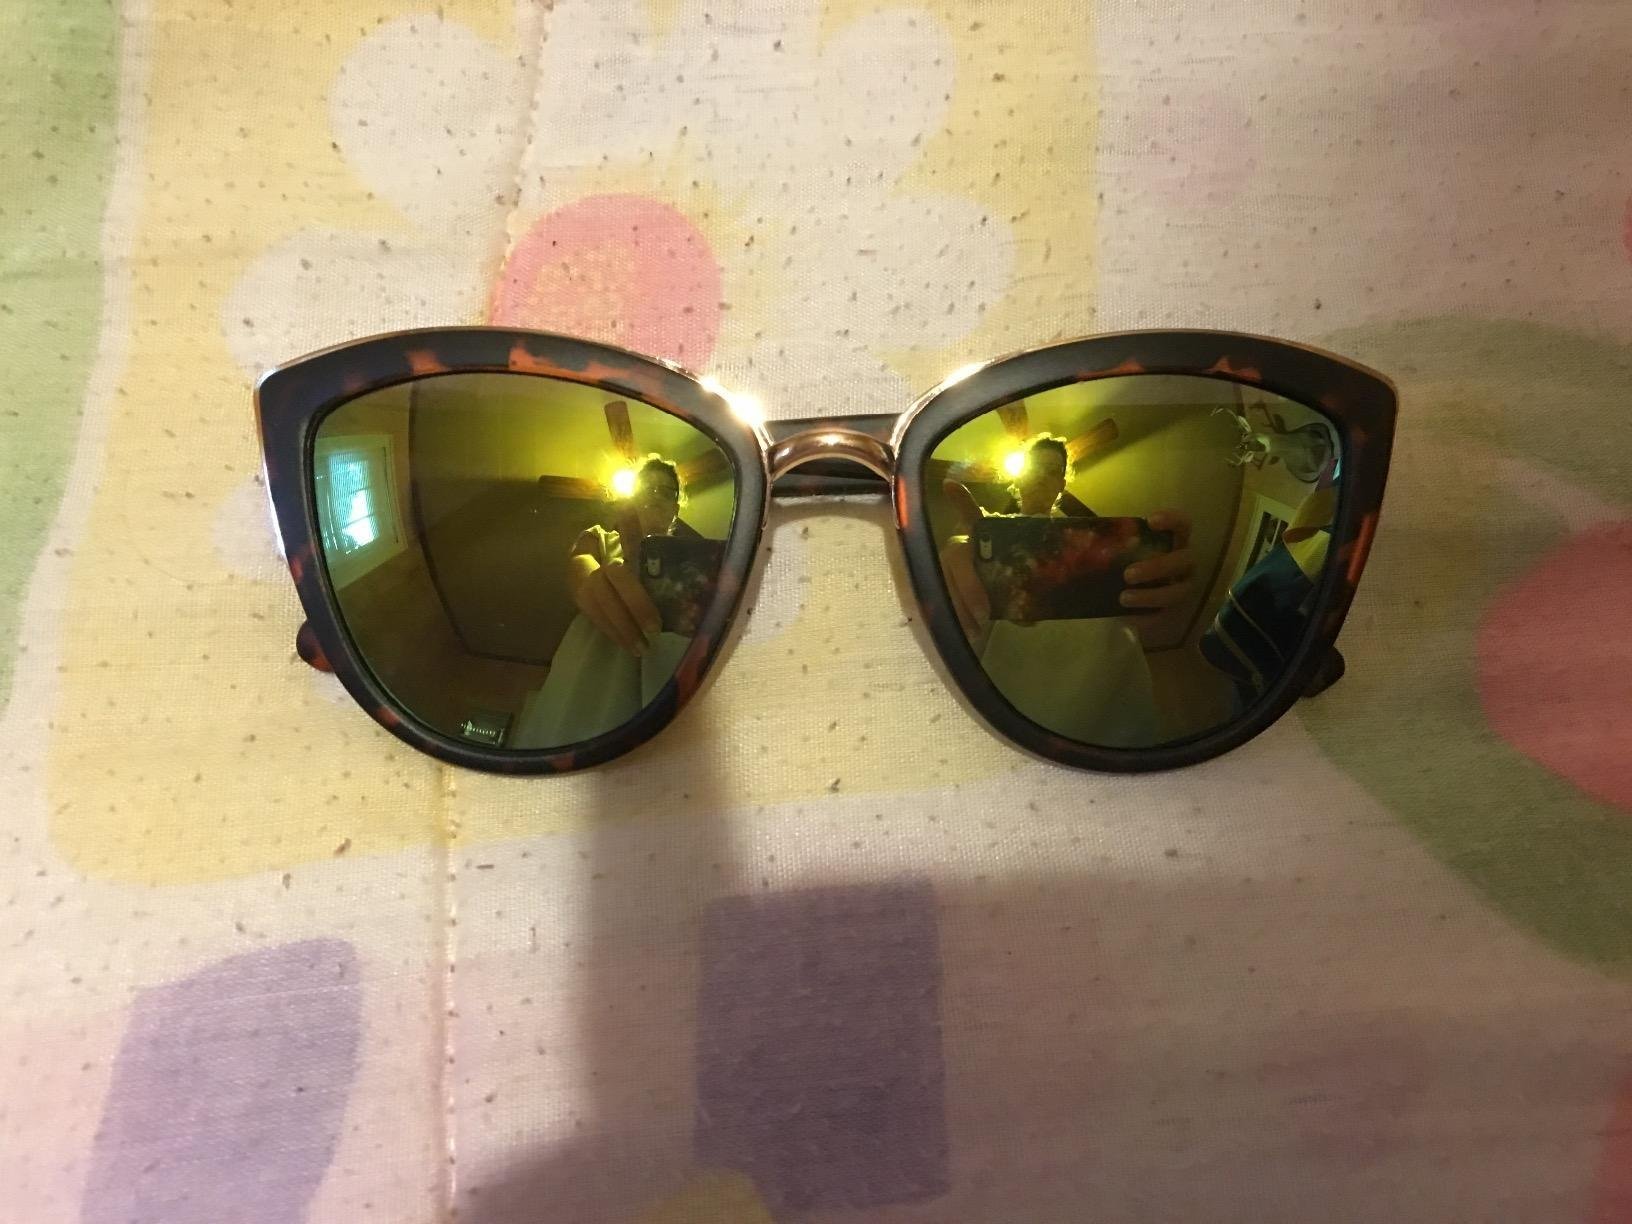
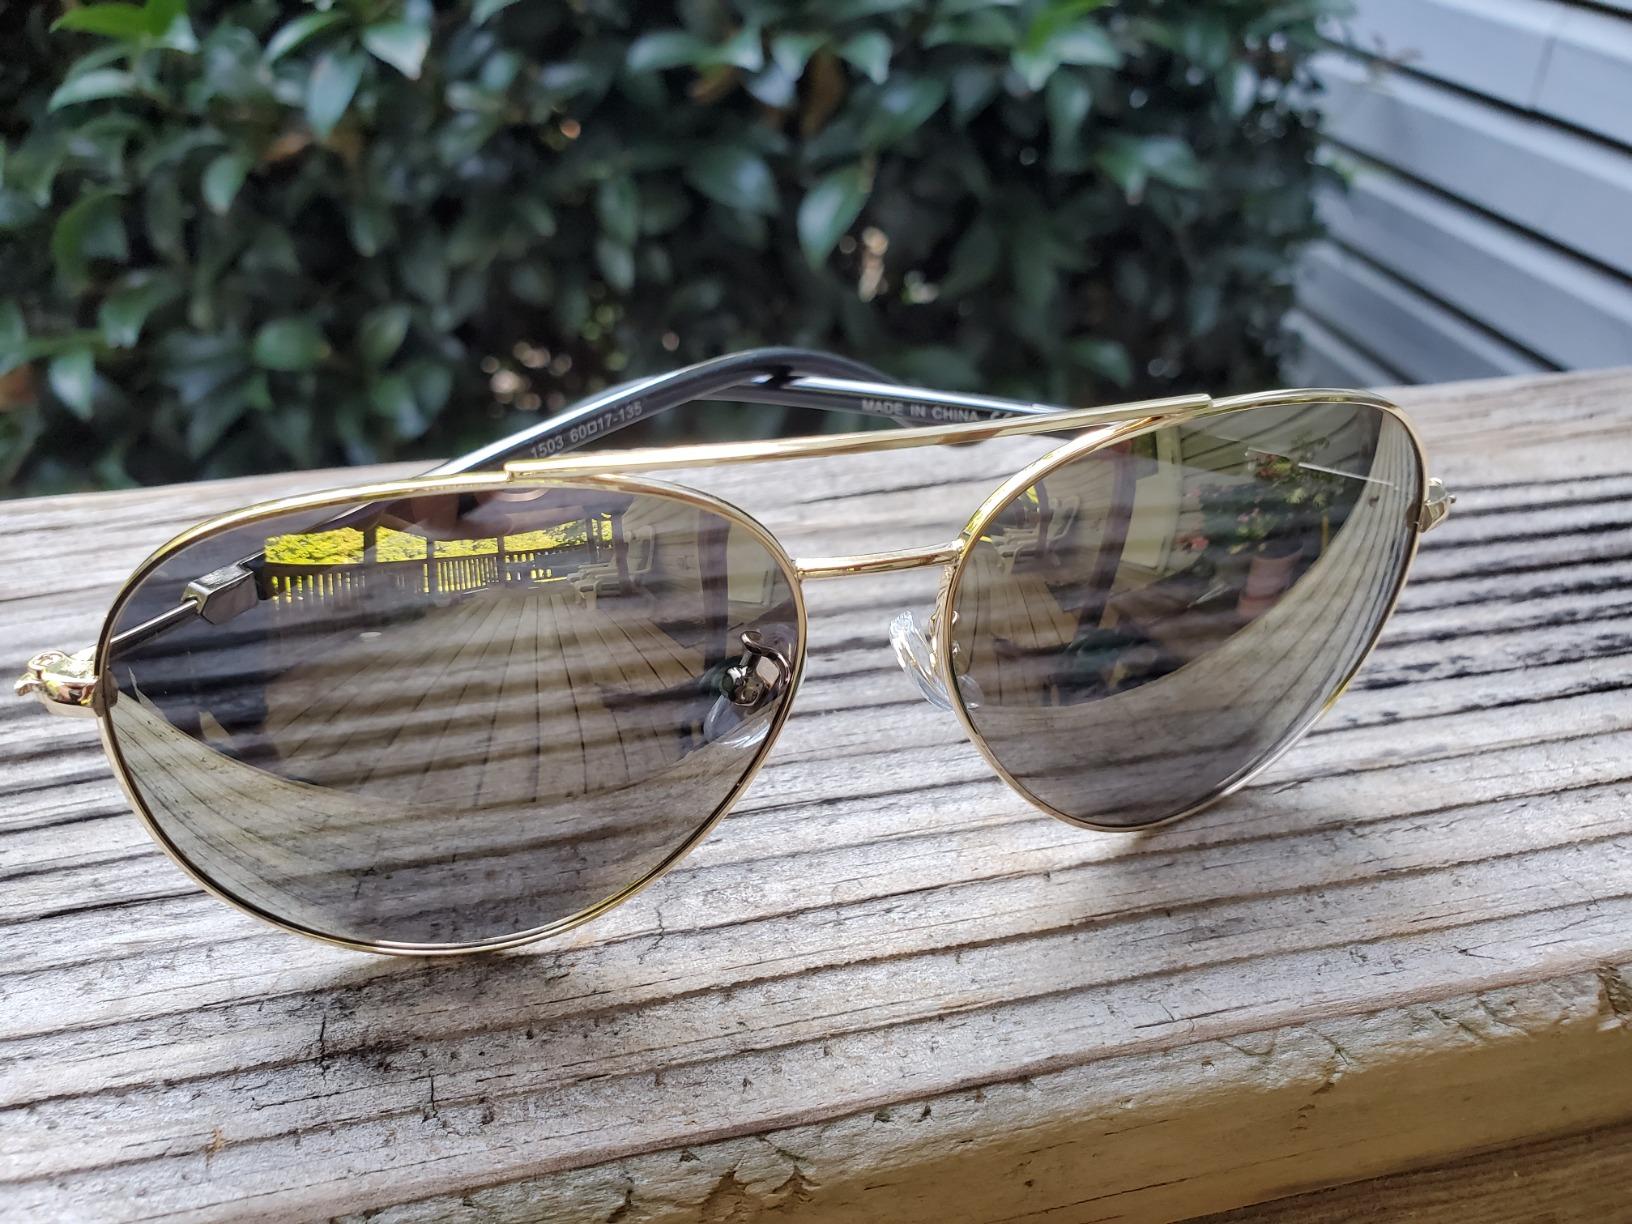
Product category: accessories_sunglasses
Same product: no